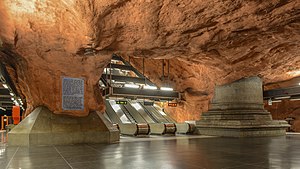
Stockholms Tunnelbana / Galleri
Stockholm Tunnelbana er et metrosystem i den svenske hovedstad Stockholm. 25 stationer ud af totalt 100 findes i de centrale bydele af Stockholm, 75% af stationerne dækker en række forstæder i det stockholmske byområde. Stockholm tunnelbana har tre knudepunkter – T-centralen, Slussen og Fridhemsplan.